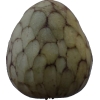
Label: cherimoya